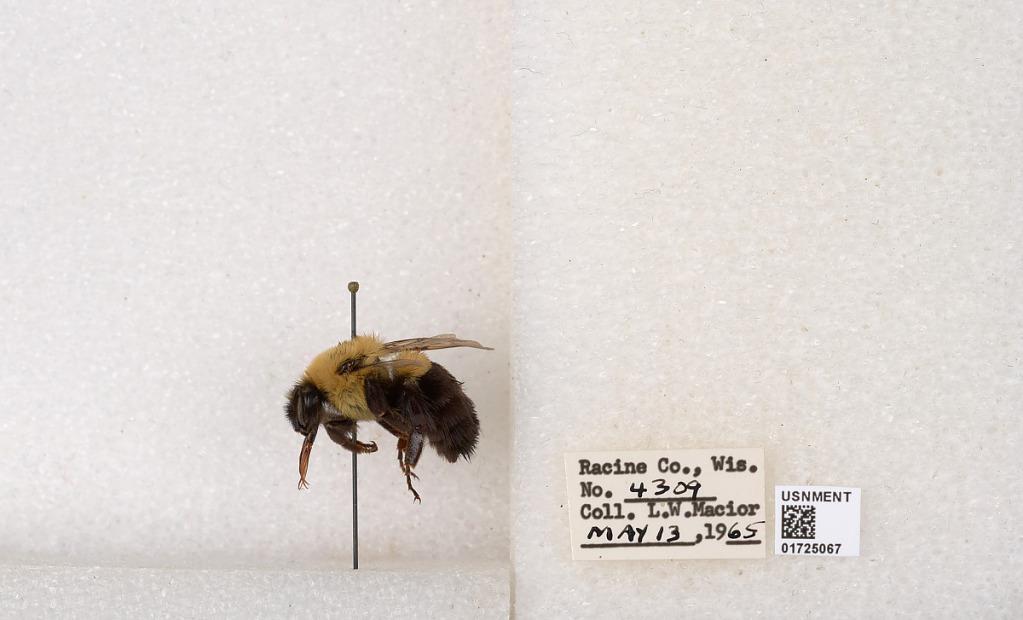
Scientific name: Bombus impatiens Cresson
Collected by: L. Macior
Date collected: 1965-5-13
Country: United States
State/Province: Wisconsin
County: Racine
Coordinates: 42.7299, -87.8123